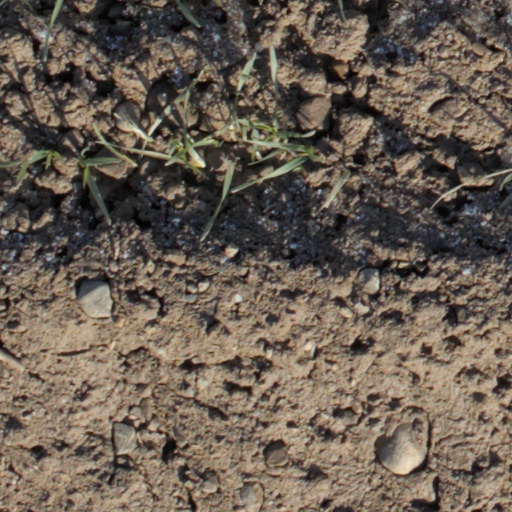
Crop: wheat